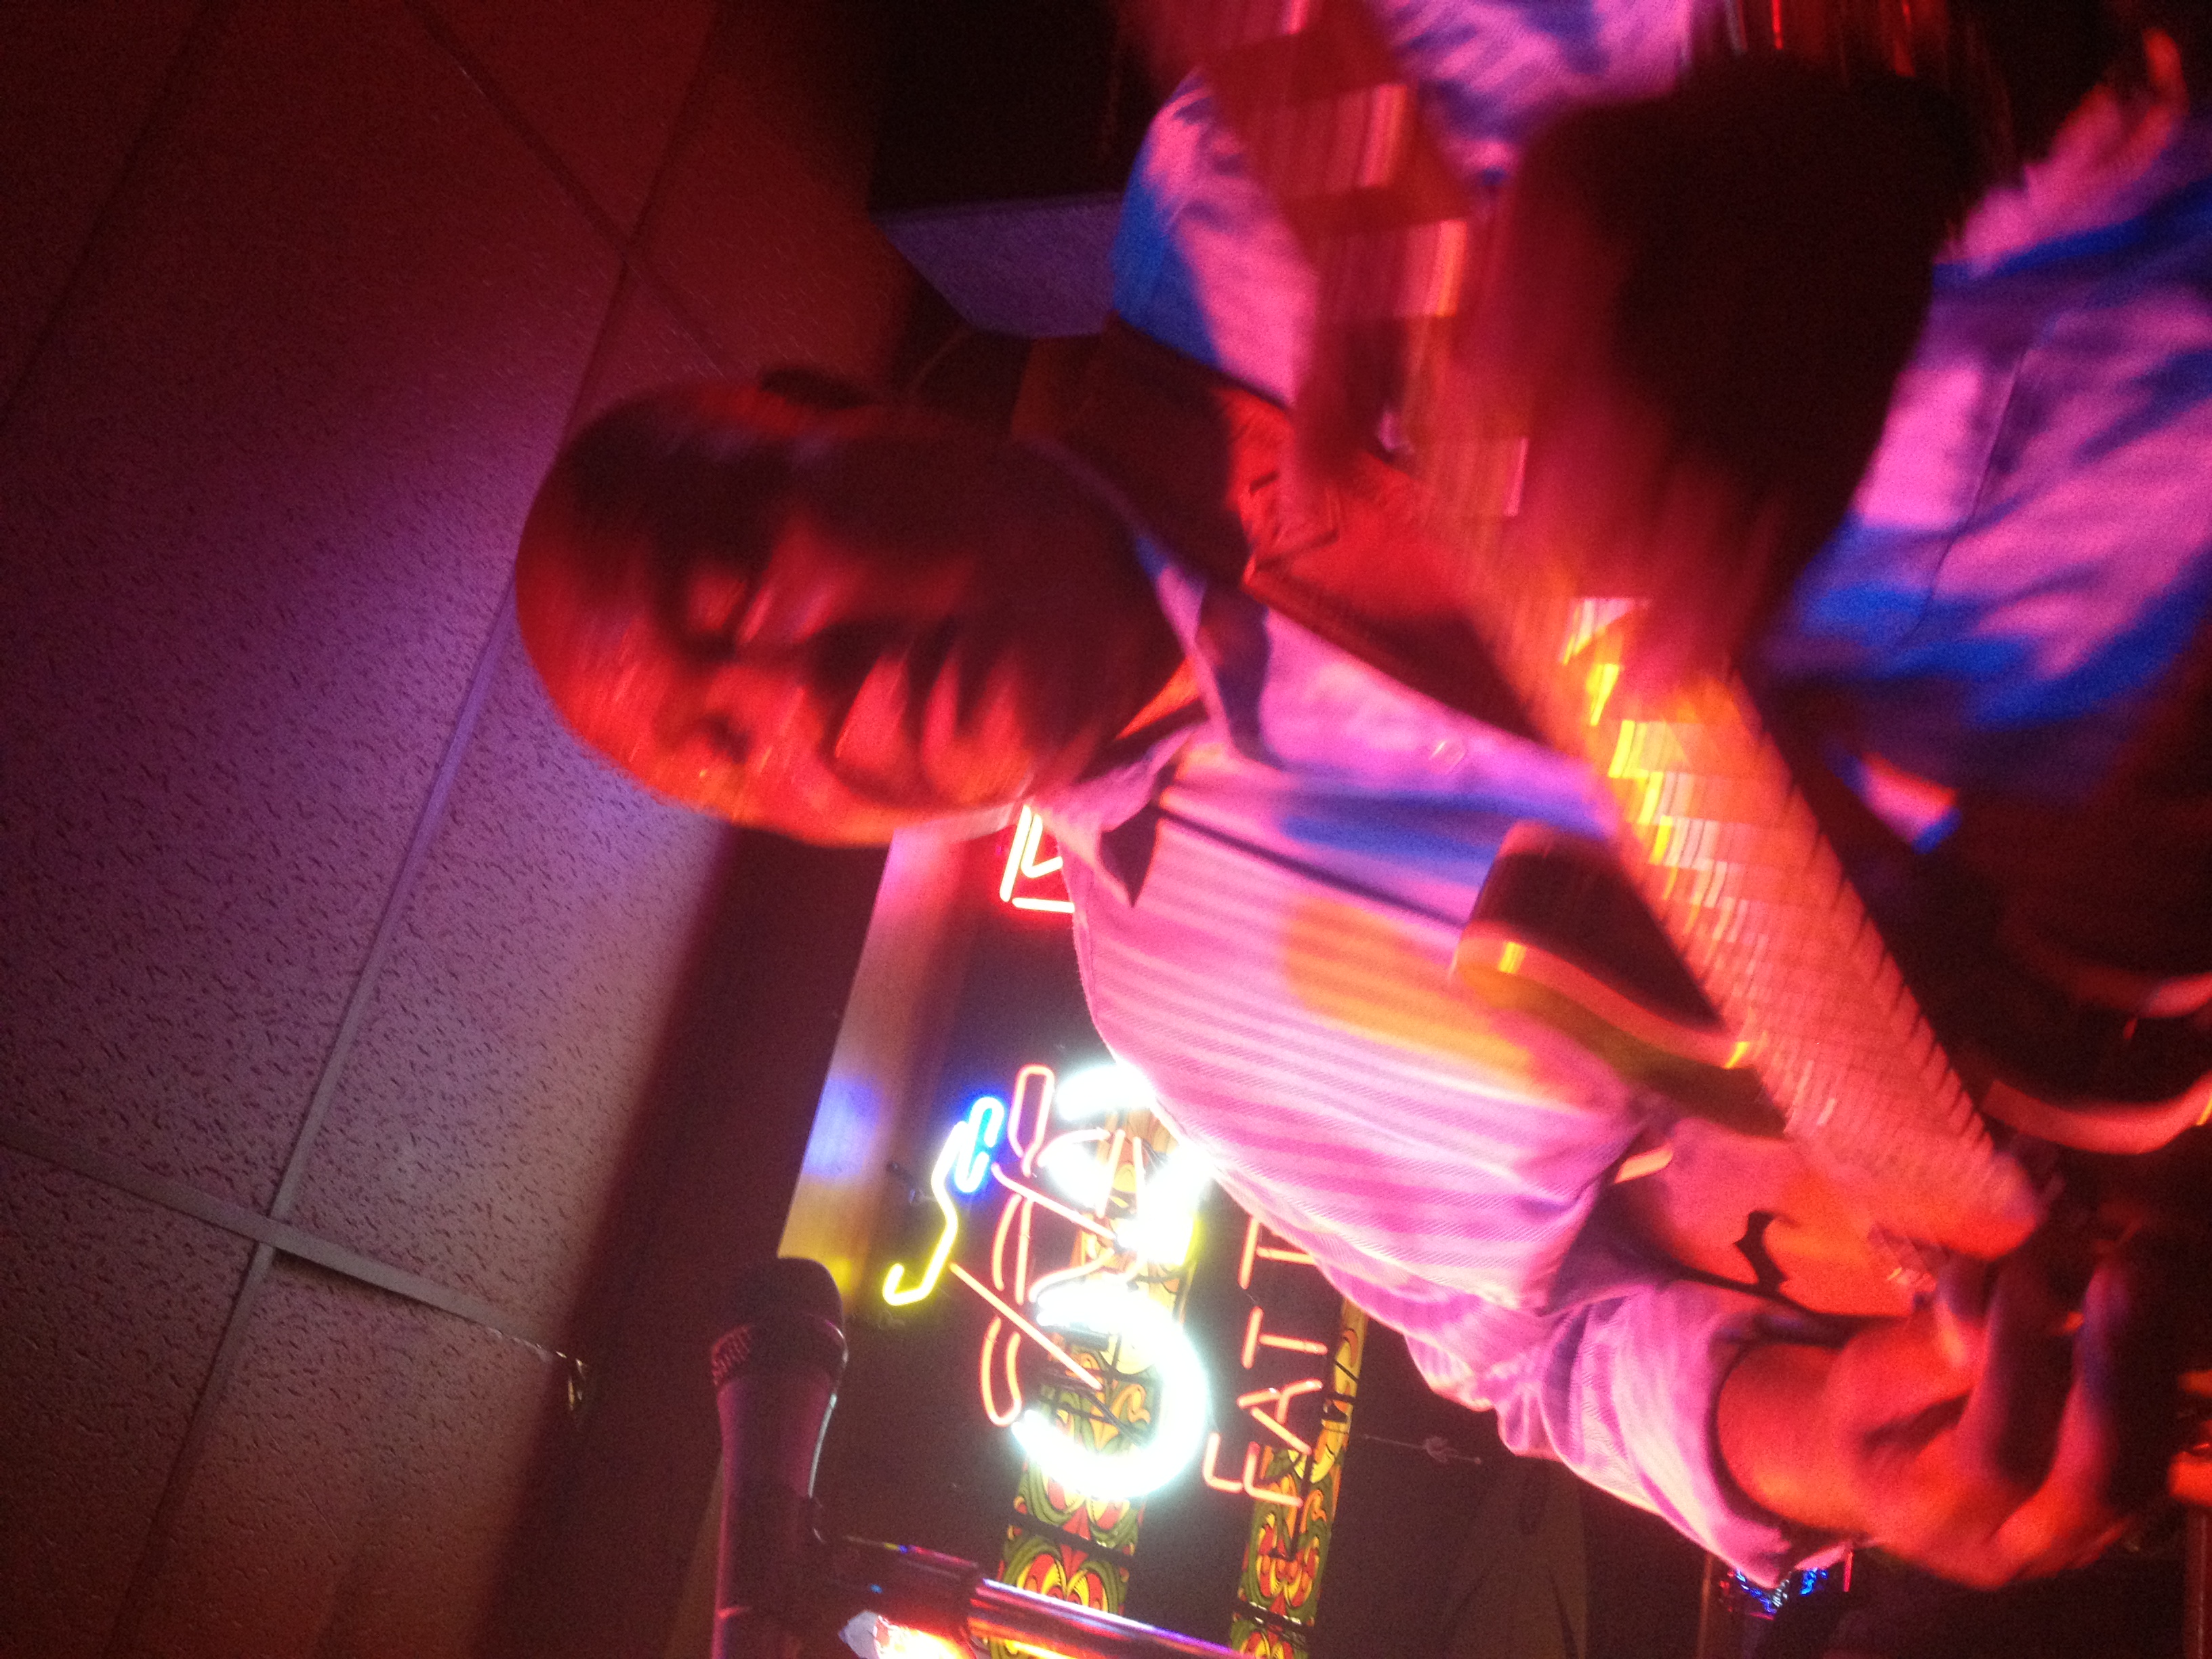
music, concert, performance art, stage, performance, singing, entertainment, performing arts